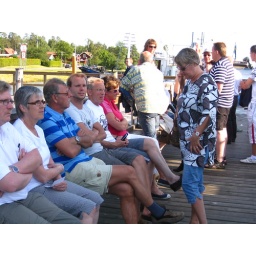
Notice the arms and legs (man in striped blue shirt + younger man to his left).